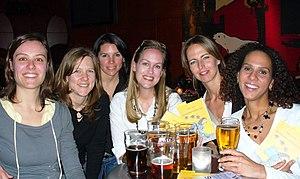
Janis Locas est une auteure québécoise née en 1975, à Saint-Jérôme, au Québec.